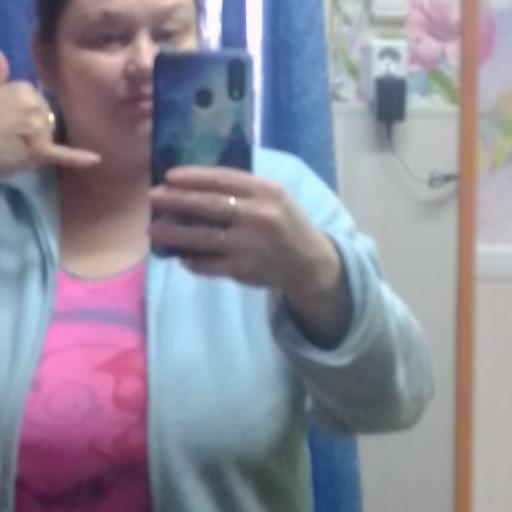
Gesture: no_gesture